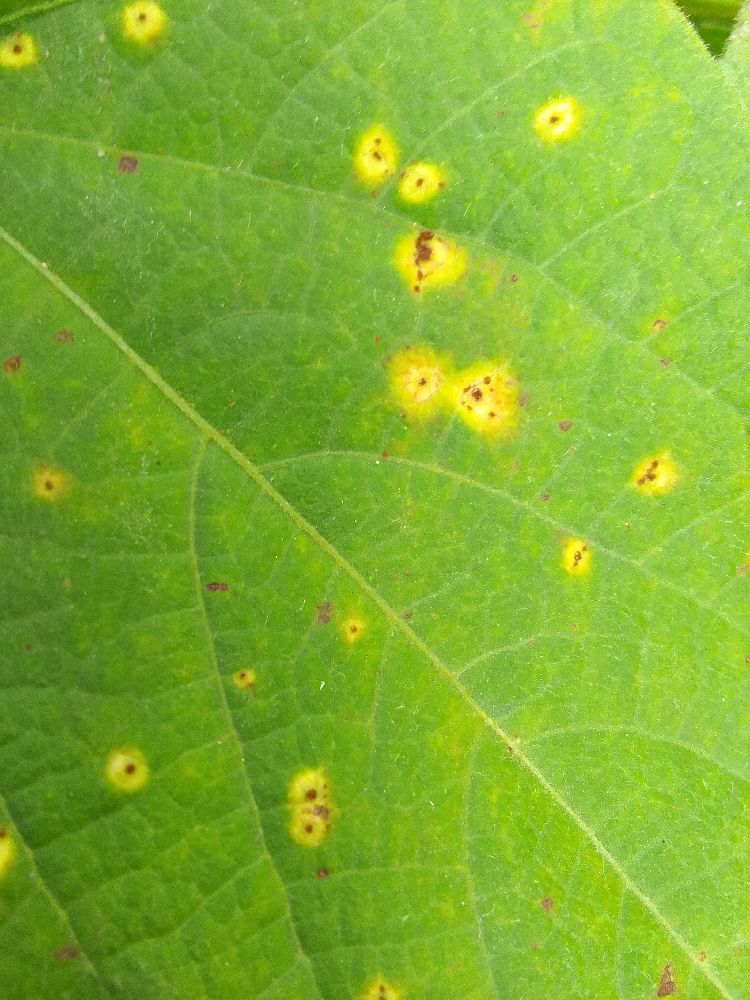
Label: rust